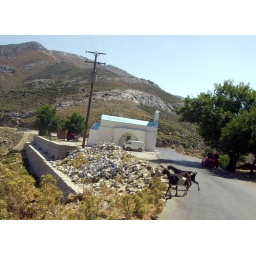
goats crossing road by church